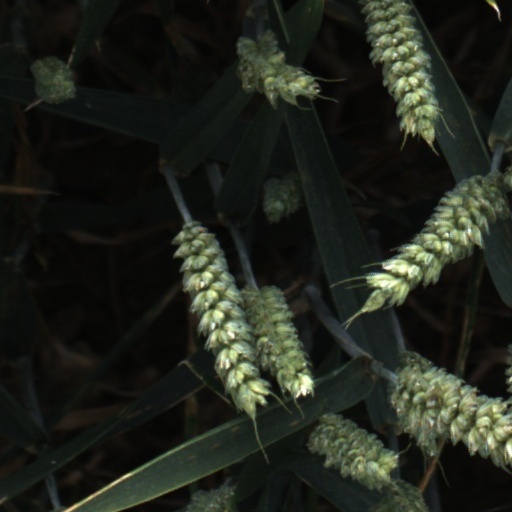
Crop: wheat